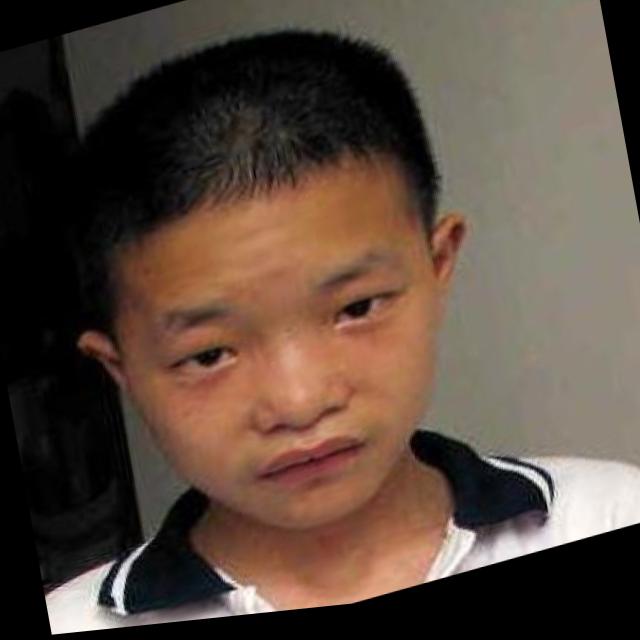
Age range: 13-20